Keith Jardine

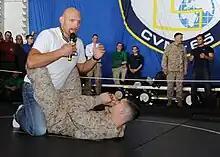
Jardine aboard USS "Enterprise" (CVN-65) demonstrating grappling techniques during a USO tour

Jardine was then matched up against former long-time UFC Light Heavyweight Champion, Chuck Liddell at "UFC 76". The bout was Liddell's first fight since losing his belt to Quinton Jackson. Jardine landed numerous unchecked leg kicks and several body kicks to Liddell's side throughout the fight, which was spent almost totally on the feet. The bout was ruled a split decision in Jardine's favor, turning him into a top contender for the UFC Light Heavyweight Championship. First, however, Jardine faced former PRIDE Middleweight Champion Wanderlei Silva. Silva swarmed Jardine with punches and knocked him out just 36 seconds into the first round. Jardine had to be helped up after the fight and was sent to the local hospital for observation.